21st International Emmy Awards

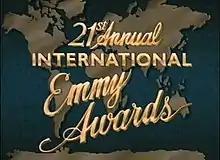

The 21st annual International Emmy Awards took place on November 22, 1993 in New York City. The award ceremony, presented by the International Academy of Television Arts and Sciences (IATAS), honors all programming produced and originally aired outside the United States.